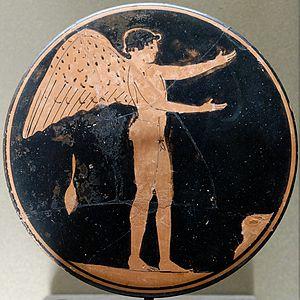
Éros. Bobine attique à figures rouges du Peintre de Londres D 12, v. 470–450 av. J.-C.
Platon, né en 428 / 427 av. J.-C. et mort en 348 / 347 av. J.-C. à Athènes, est un philosophe antique de la Grèce classique, contemporain de la démocratie athénienne et des sophistes qu'il critiqua vigoureusement. Il reprit le travail philosophique de certains de ses prédécesseurs, notamment Socrate dont il fut l'élève, ainsi que Parménide, Héraclite et Pythagore, afin d'élaborer sa propre pensée. Celle-ci explore la plupart des champs importants, c'est-à-dire la métaphysique et l'éthique, l'esthétique et la politique.
Vers 470 av. J.-C. : périple du suffète carthaginois Hannon en Guinée. Il fonde six colonies regroupant près d’un millier de personnes le long de la côte Africaine et explore deux fleuves, peut-être la Gambie et le Sénégal. Le récit original du périple, gravé sur le fronton d’un temple à Carthage, disparait lors de la destruction de la ville par Scipion Émilien en 146 av. J.-C. et il n’est connu que par une traduction grecque sujette à caution. Si le voyage d’Hannon n’est pas attesté, il est fort probable qu’un trafic d’or important a eu lieu entre le Sénégal et les comptoirs carthaginois du littoral atlantique. À l’est le comptoir de Lepcis reçoit des peaux et des pierres précieuses apportées par les caravanes venues du Fezzan. Carthage est en contact avec le Sahara par le comptoir de Sabratha, en relation avec Cidamus, point de départ de la route des chars vers le Hoggar et le Niger. Les Carthaginois exploitent enfin les mines de cuivre et d’argent de Sardaigne ainsi que celles de Ténès, en Algérie. Hérodote rapporte qu’un commerce de l’or, appelé « commerce à la muette » a lieu entre Carthage et un pays d’Afrique de la côte Atlantique.